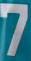
Number: 7